Catalonia College of Music

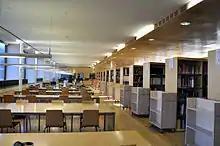
ESMUC Library.

The Catalonia College of Music is a music school in Barcelona, Catalonia, Spain.